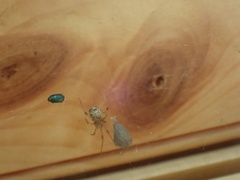
Species: Parasteatoda_tepidariorum